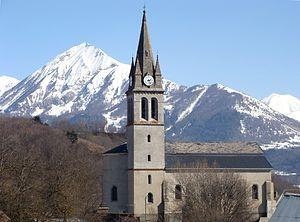
L'église de Saint-Julien-en-Champsaur vue de l'ouest. A l'arrière-plan, la Petite Autane et le haut des pistes de ski de Saint-Léger.
Saint-Julien-en-Champsaur est une commune française située dans le département des Hautes-Alpes, en région Provence-Alpes-Côte d'Azur.